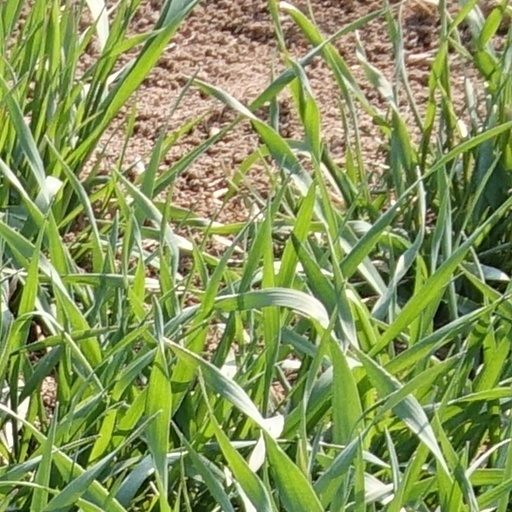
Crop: wheat